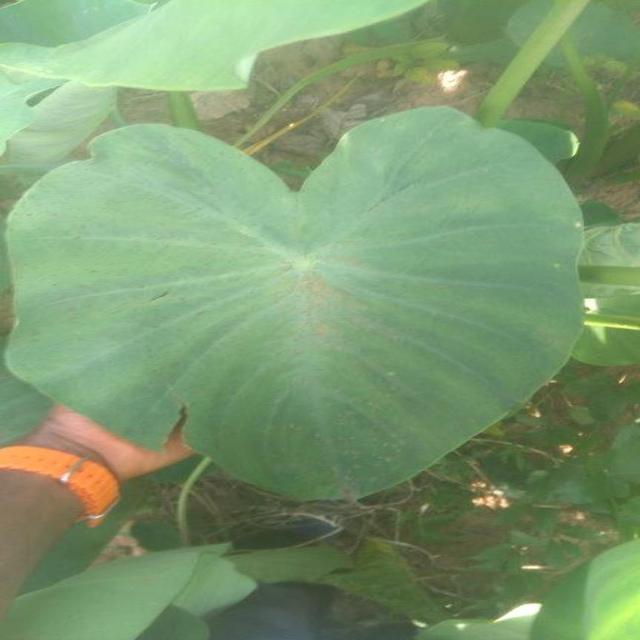
Label: Healthy